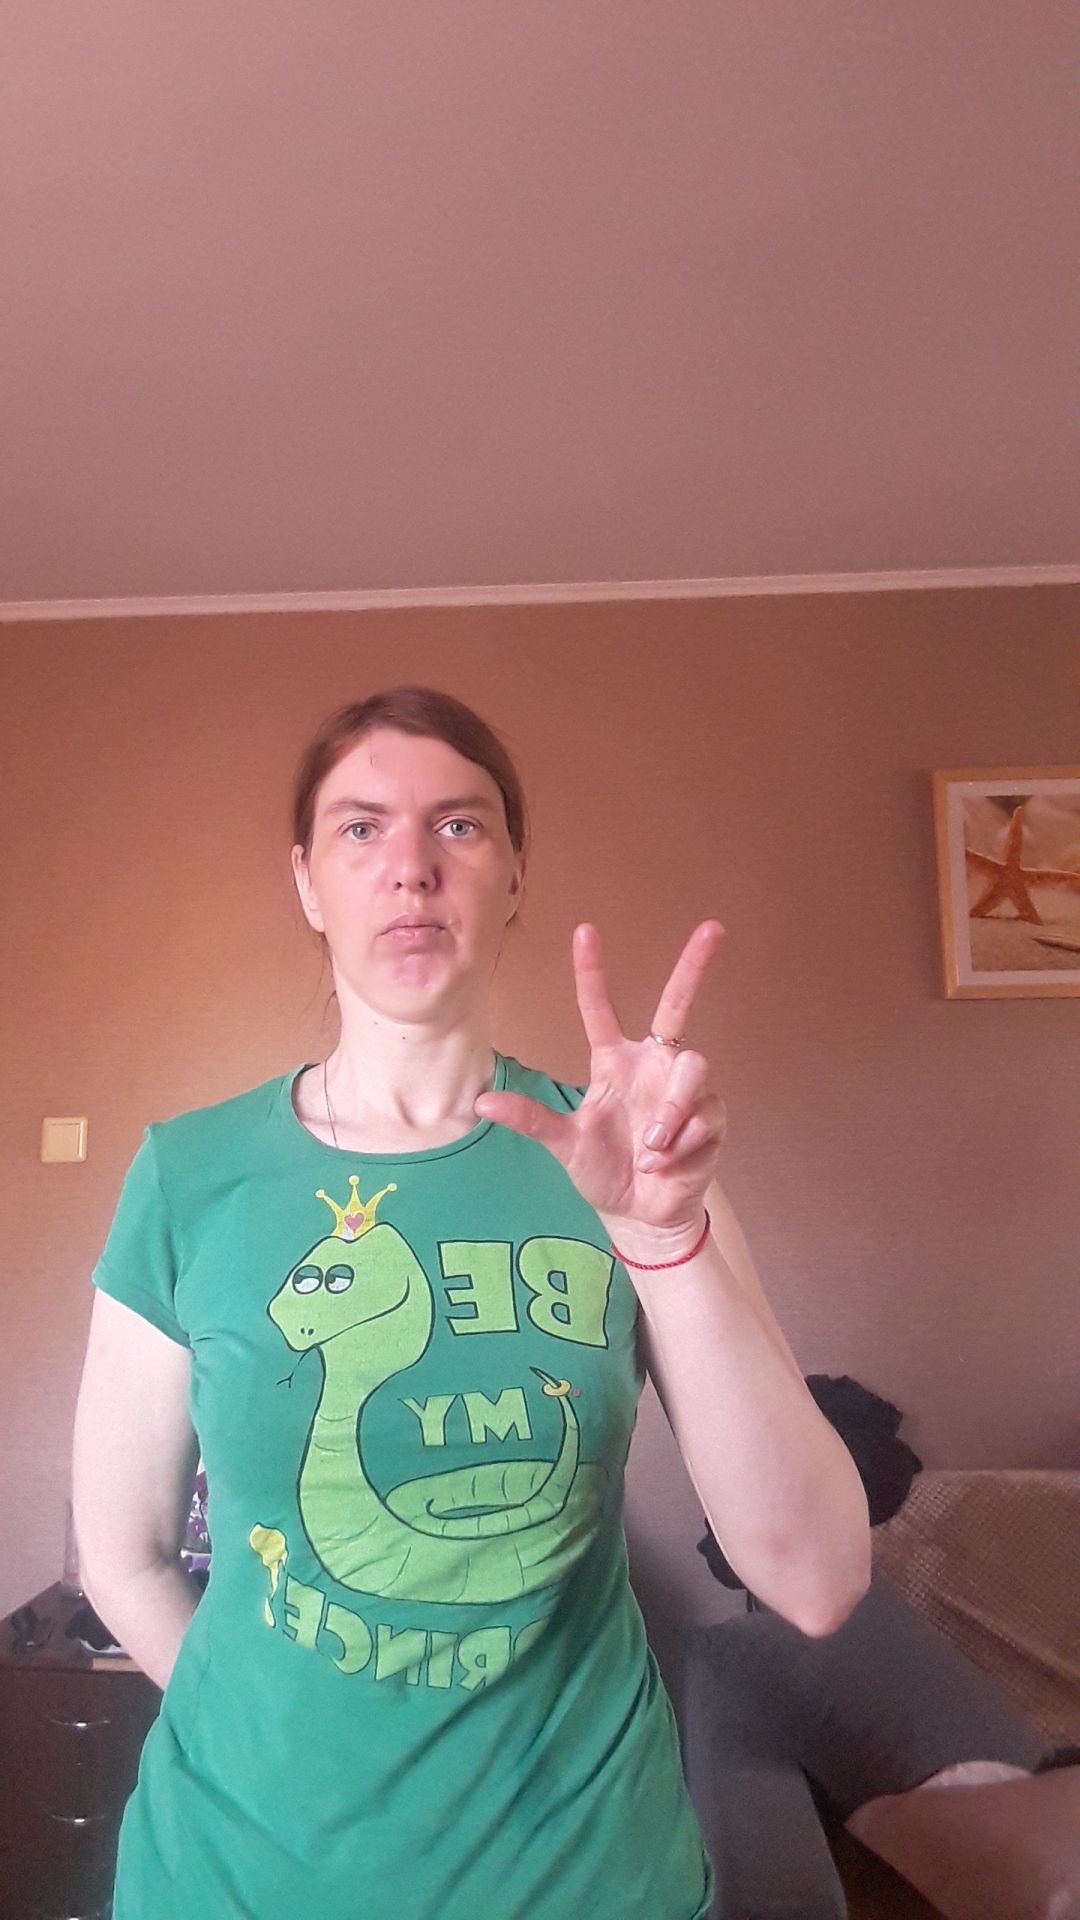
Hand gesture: three2